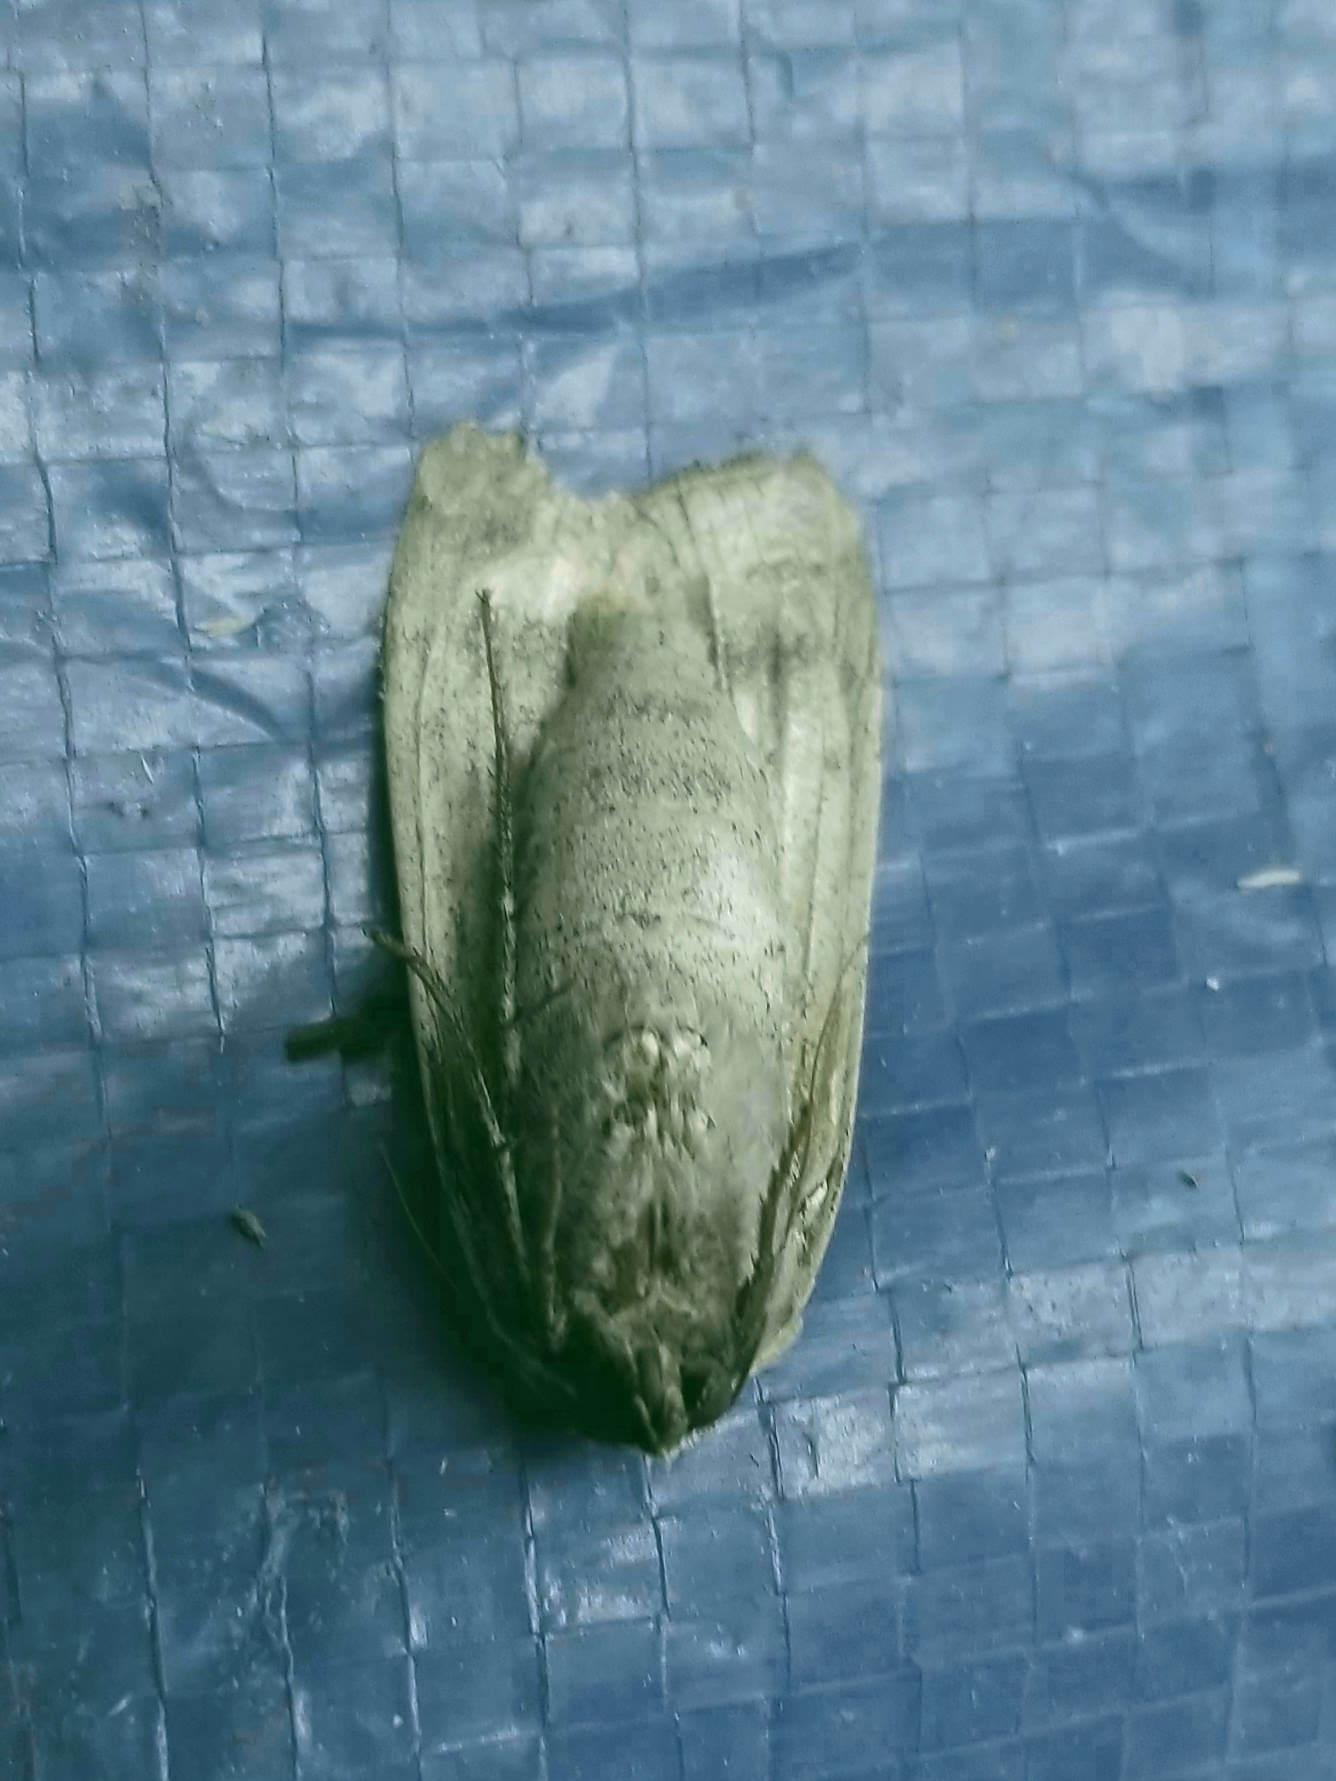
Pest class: cutworms